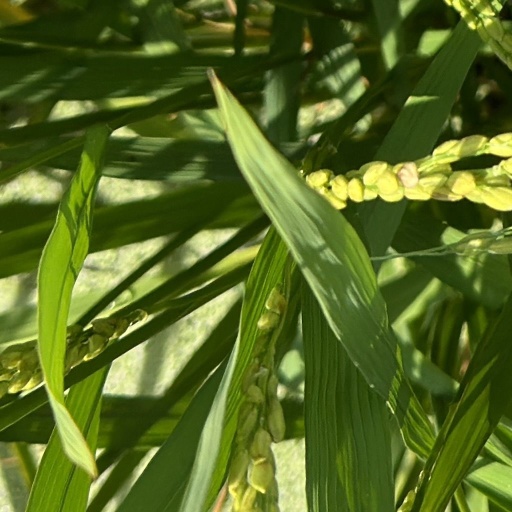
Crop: rice